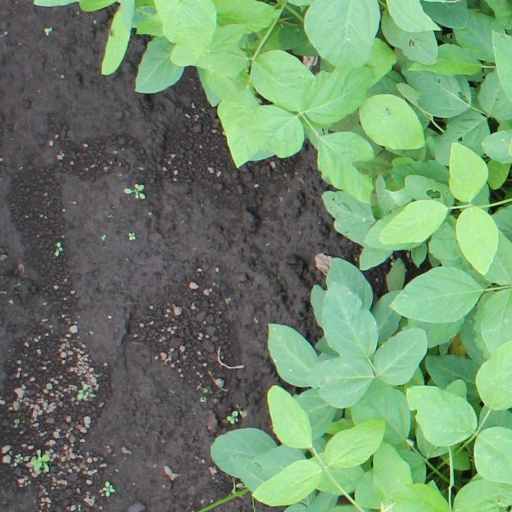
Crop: soybean